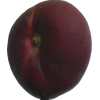
Label: nectarine_flat